William Wyon

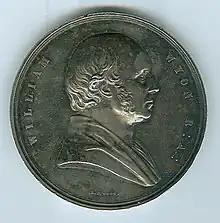
Posthumous medallic portrait of William Wyon by his son L. C. Wyon (1854)

William Wyon (1795 – 29 October 1851) was a British engraver who was official chief engraver at the Royal Mint from 1828 until his death.